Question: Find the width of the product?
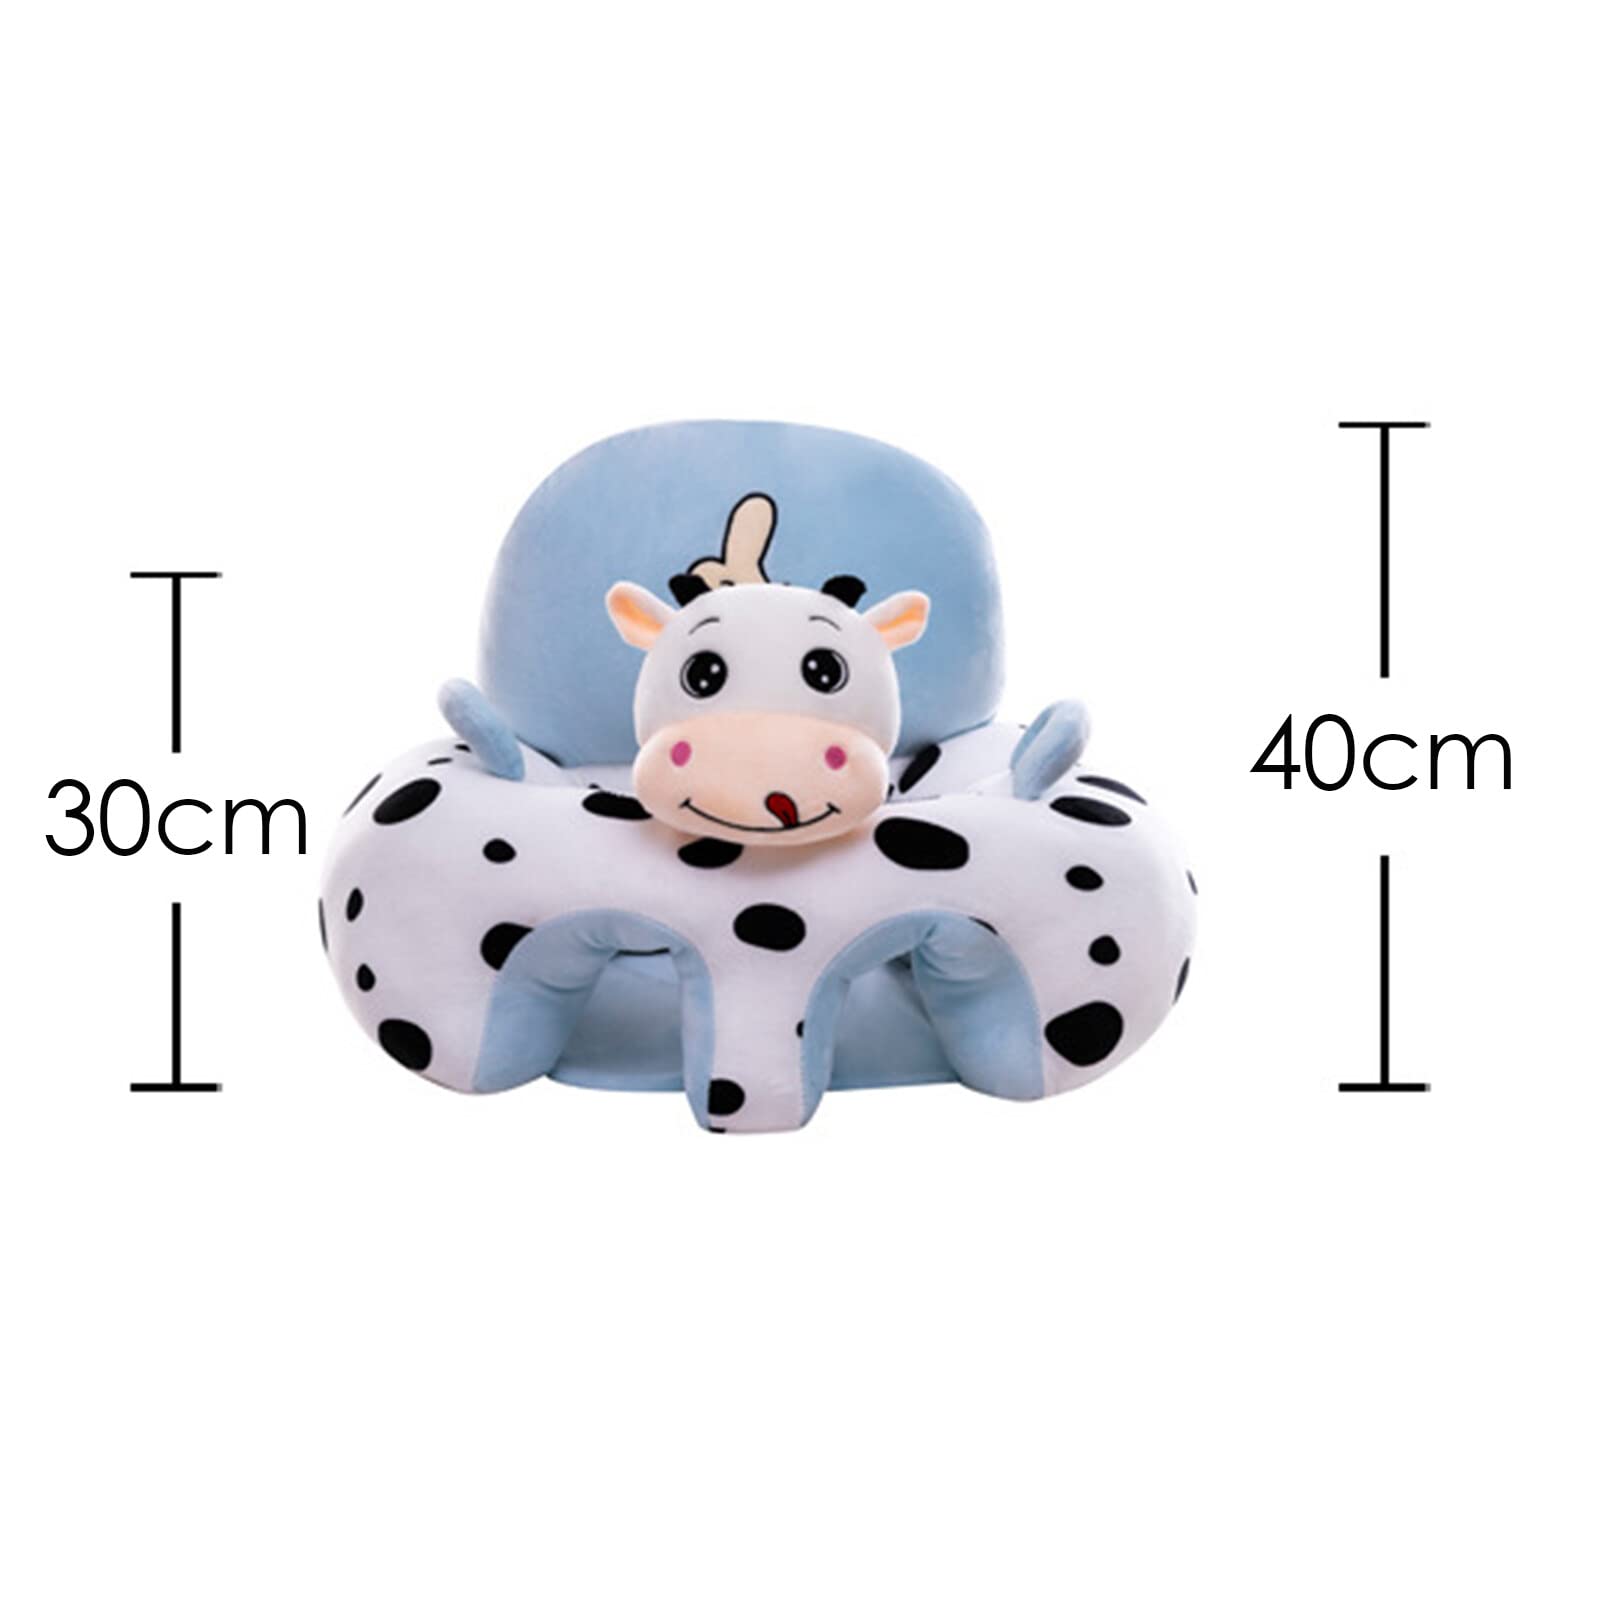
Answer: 30.0 centimetre